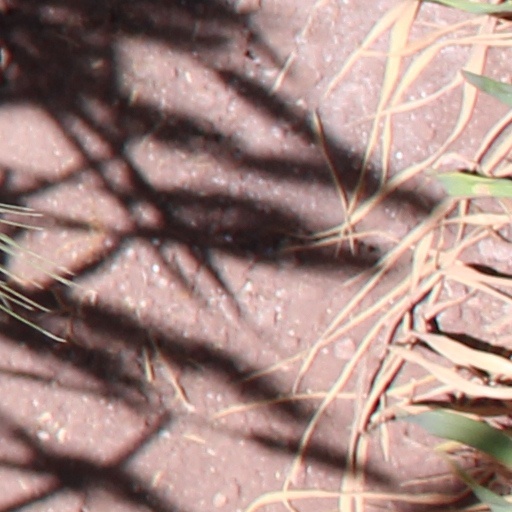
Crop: wheat